Jack Branfield

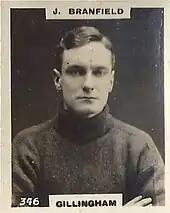
Branfield pictured on a cigarette card

Jack Branfield (born 25 October 1891) was an English footballer who played as a goalkeeper. He played professionally for Gillingham, making over 50 appearances, and was in goal for the club's first ever match in the Football League in 1920.